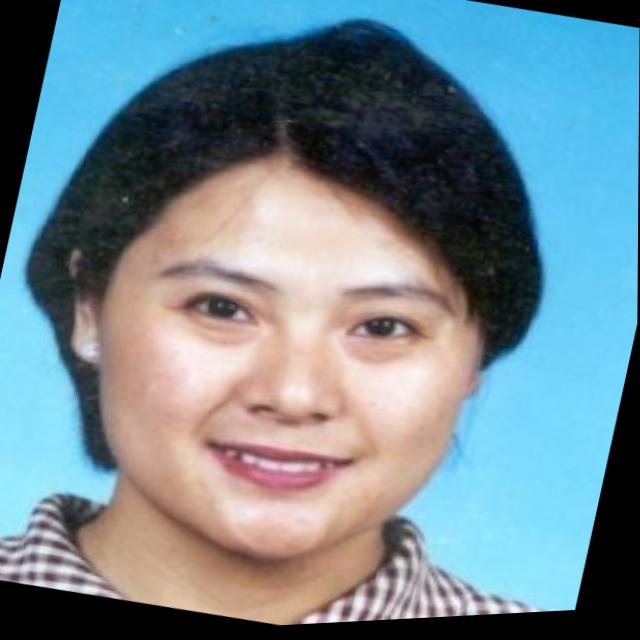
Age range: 45-64